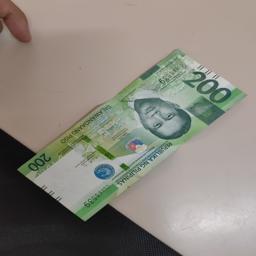
Label: 200_Front